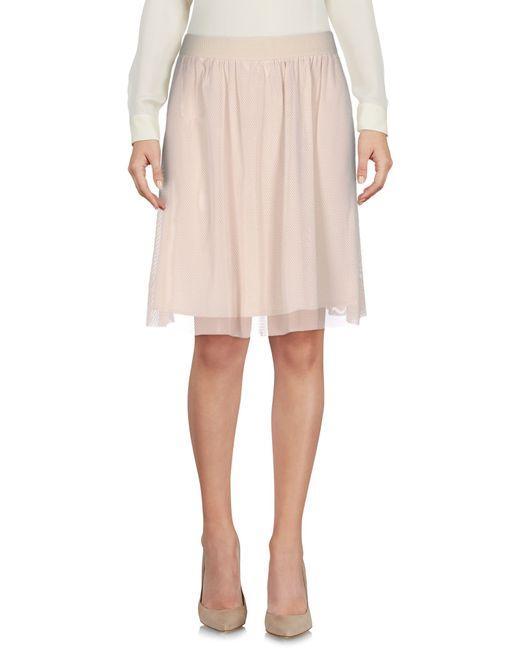
Hellrosa Mesh-Midirock für Damen